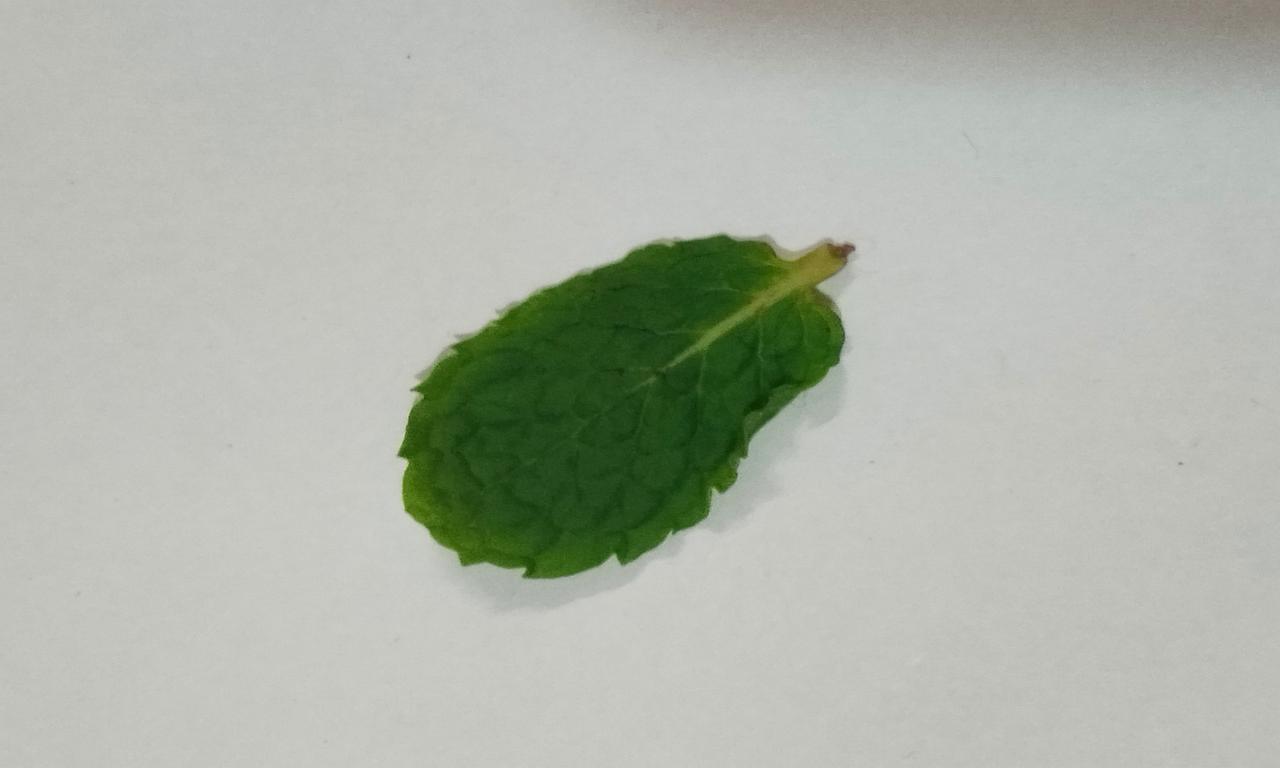
Label: Fresh